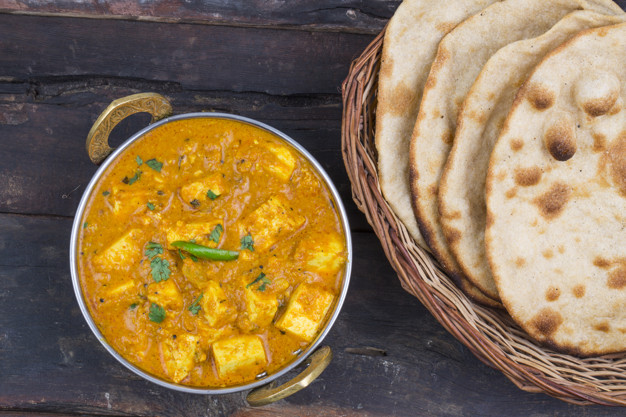
Dish: kadai_paneer